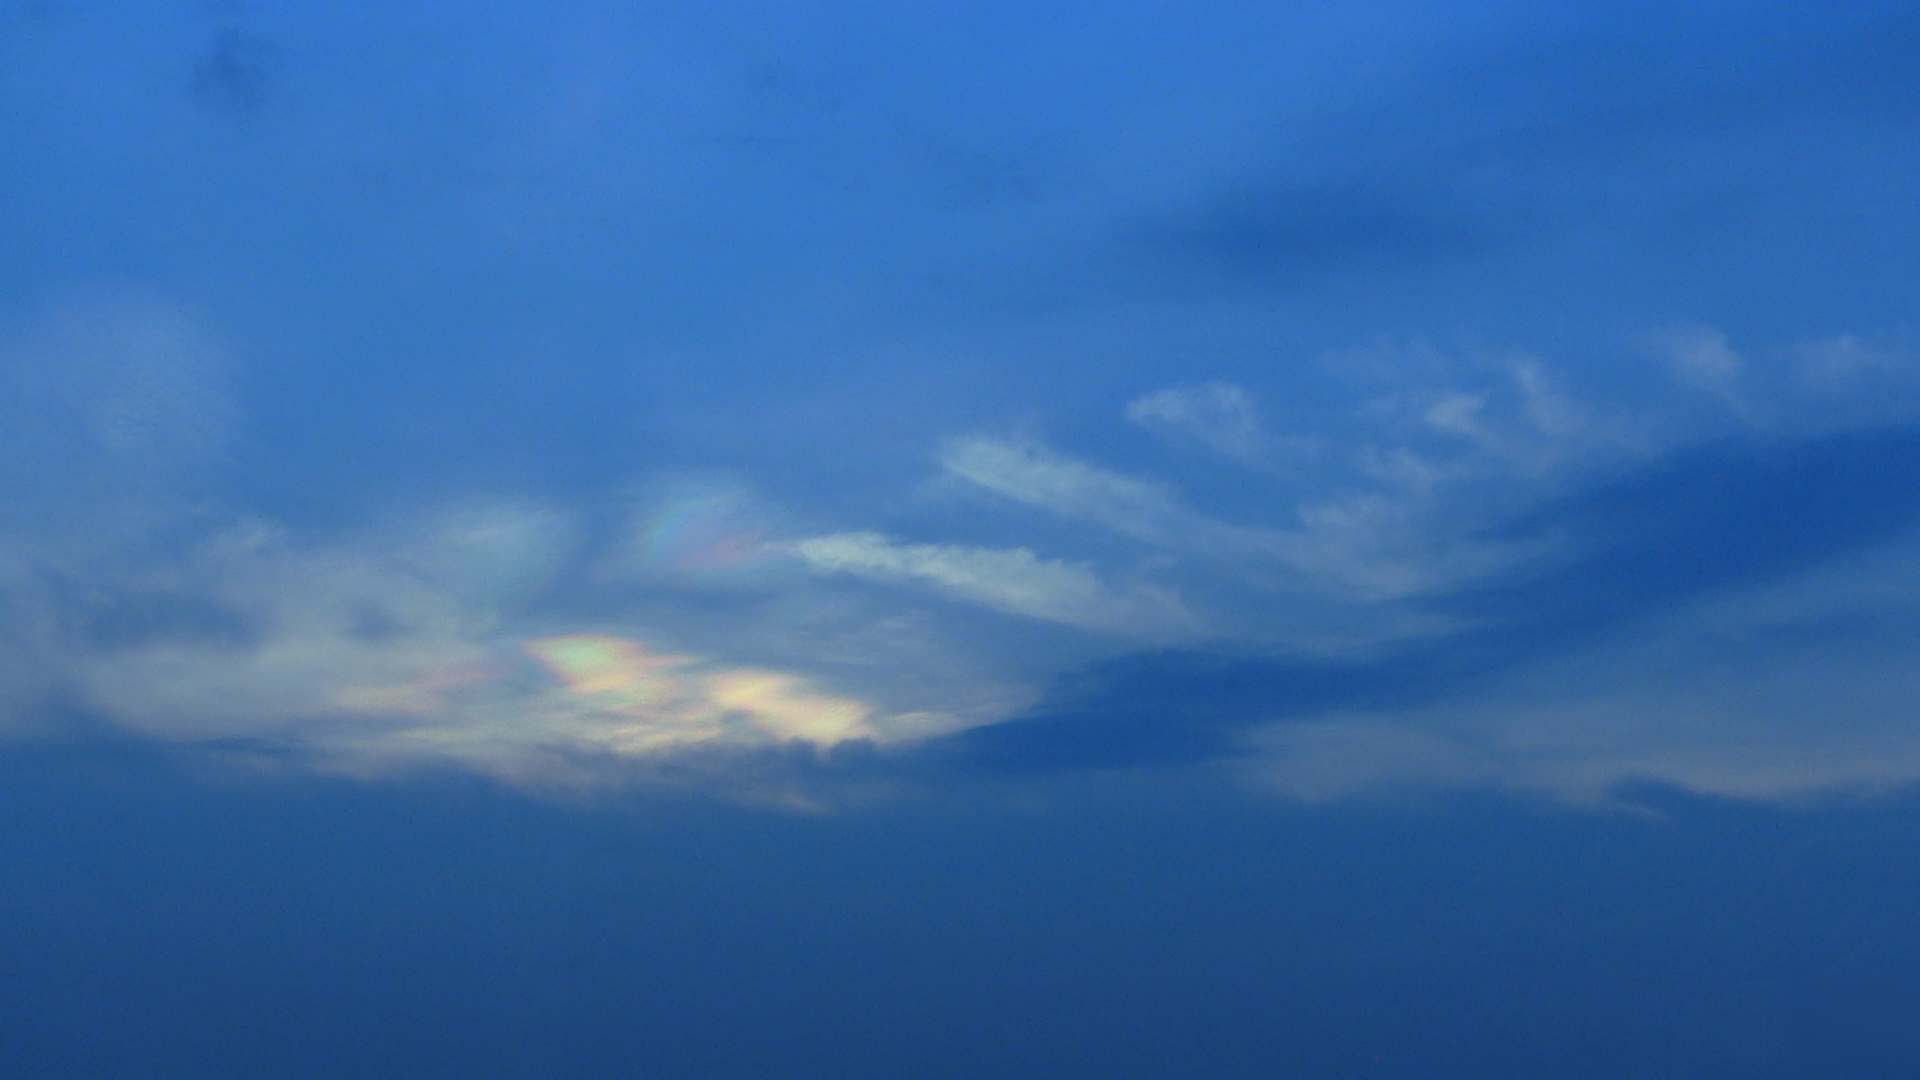
rainbow cloud, cloud, sky, evening, rainbow, blue, azure, cumulus, natural landscape, dusk, electric blue, landscape, horizon, meteorological phenomenon, ocean, dawn, grassland, sound, tree